Notebook of William Blake

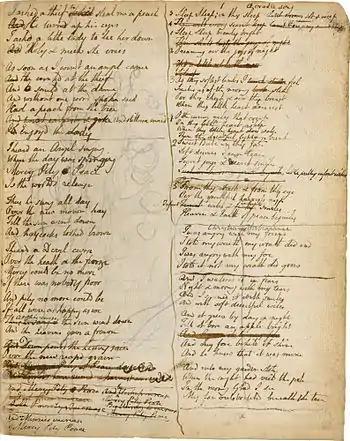
Notebook, "p 114 rev", contains ", , and "" (the draft of "A Poison Tree")

The Notebook of William Blake (also known as the Rossetti Manuscript from its association with its former owner Dante Gabriel Rossetti) was used by William Blake as a commonplace book from (or 1793) to 1818.